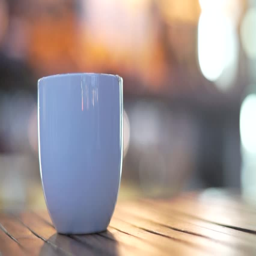
a cup of coffee on the table